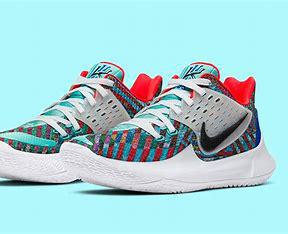
Brand: Nike
Model: Kyrie 2